João Havelange

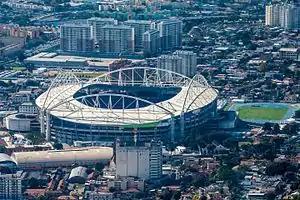
Aerial view of the Estádio Olímpico Nilton Santos, formerly named after Havelange

Writing in June 1998, as Havelange was leaving FIFA, and before the eruption of most of the controversies surrounding him, "The New York Times" commented on Havelange's leadership: